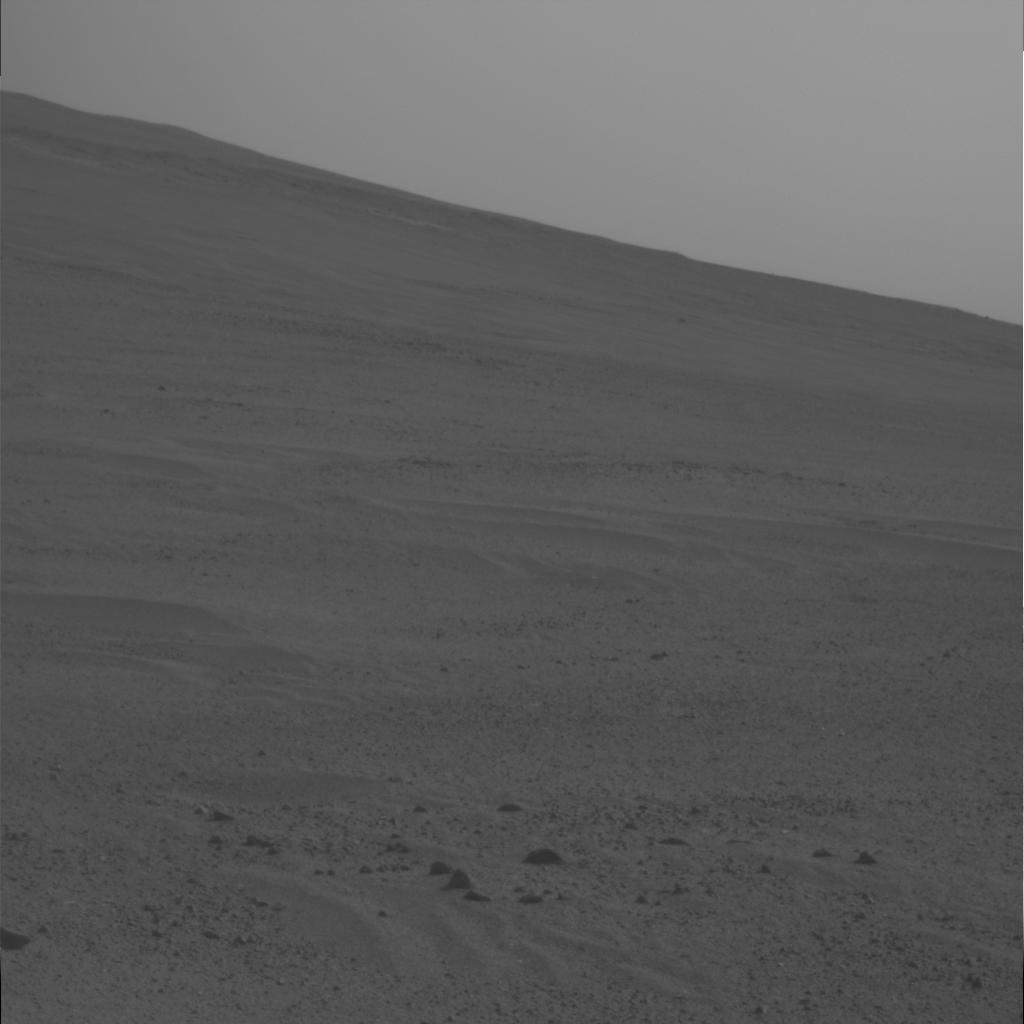
Surface features visible: Rocks (Misc), Dunes/Ripples, Soil, Distant Vista, Sky